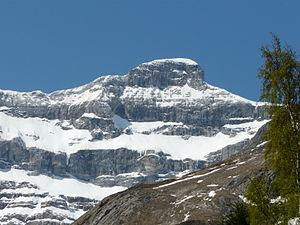
Le Casque (3006 m), Cirque de Gavarnie, Hautes-Pyrénées, France.
Le casque du Marboré ou casque de Gavarnie, est un sommet des Pyrénées situé sur la crête de pics de plus de 3 000 m dans le massif du Mont-Perdu au-dessus du cirque de Gavarnie et qui sert de frontière franco-espagnole.